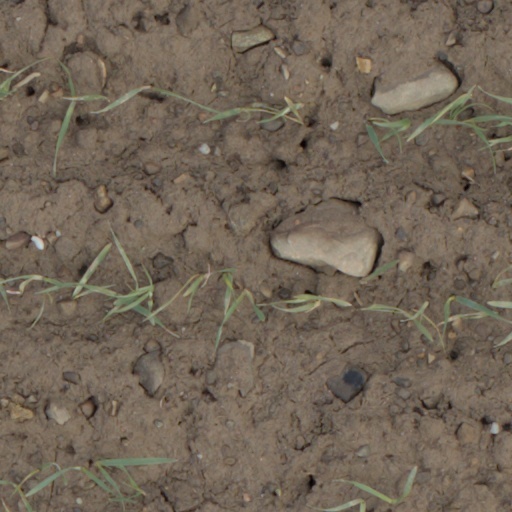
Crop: wheat